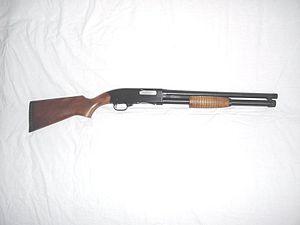
Cette liste des fusils à pompe recense les fusils à pompe, des fusils dans lequel la poignée peut être « pompée » d'avant en arrière pour éjecter les munitions tirées et amener en chambre une nouvelle cartouche.
Le Winchester Modèle 1200 fut lancé en 1963 par Winchester pour remplacer le M12 dont les ventes s'essoufflaient. Pour ces mêmes raisons, il céda sa place vers 1980 au Winchester M1300.